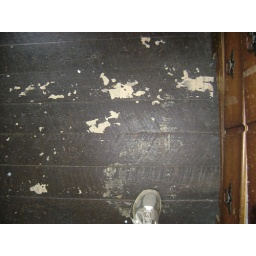
This is our bedroom floor after carpet removal. The wood itself is probably original to the house, built in 1890.